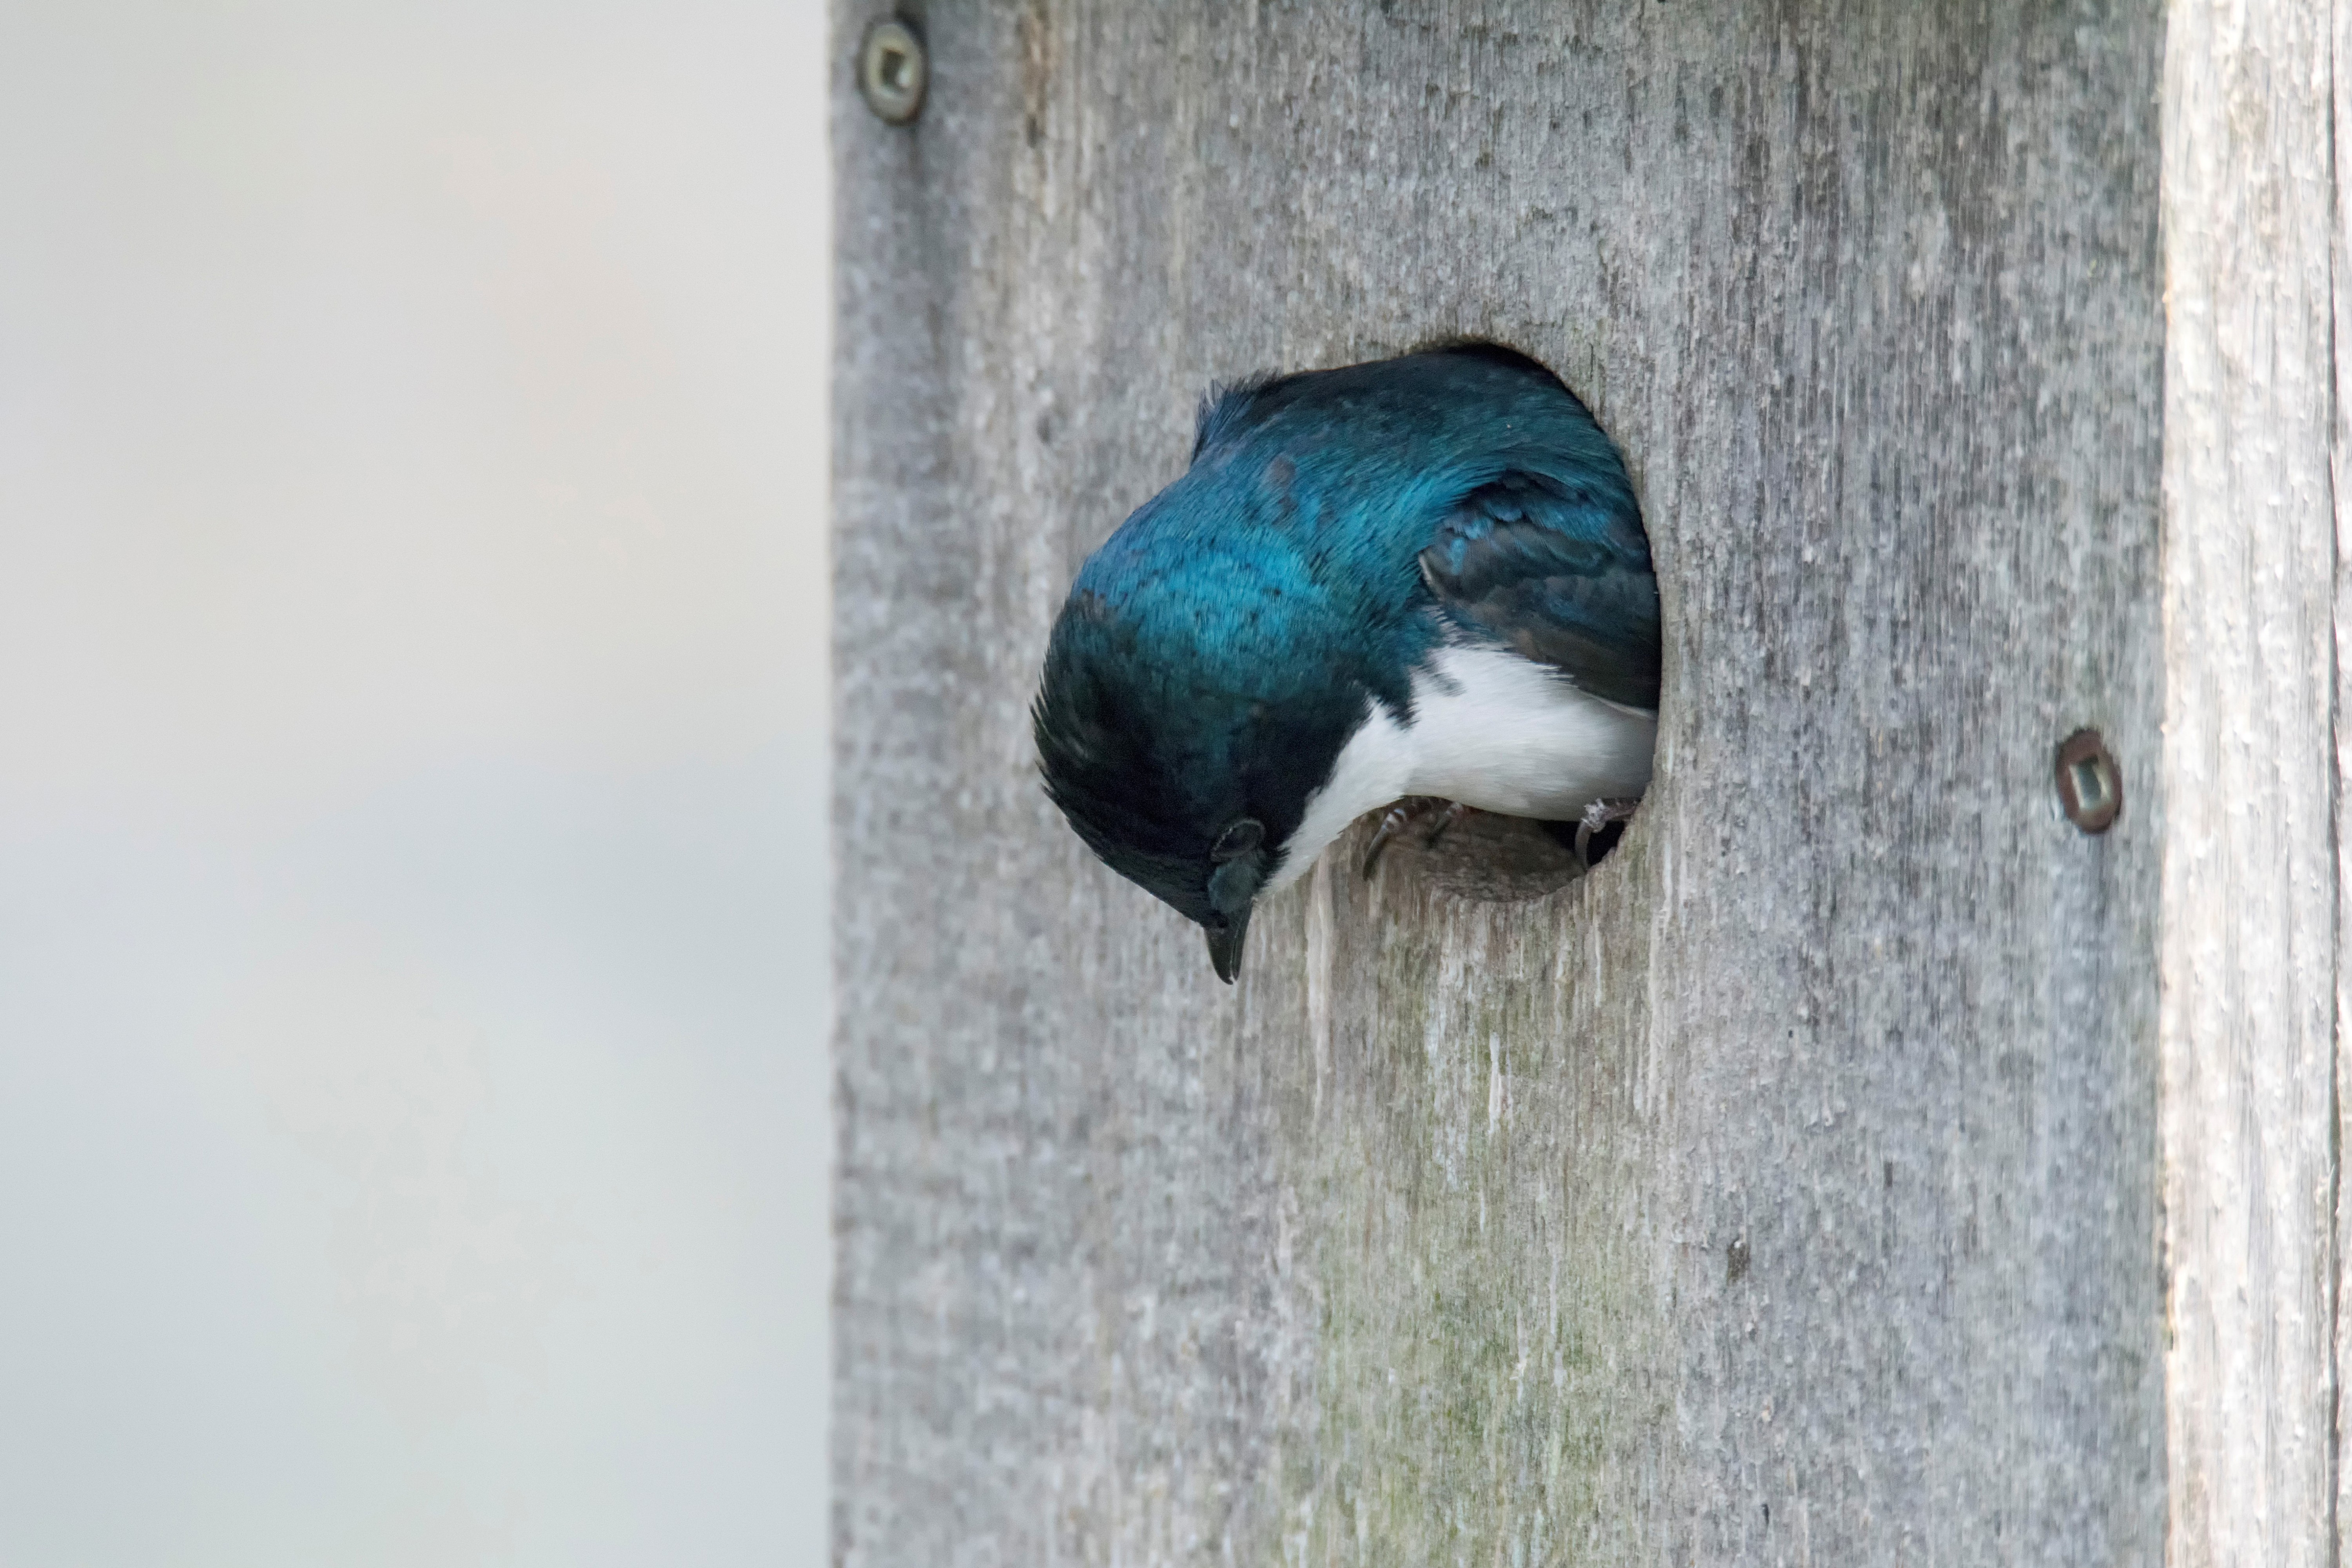
tree, bird, wing, beak, blue, fauna, canada, vertebrate, quebec, bluebird, sherbrooke, oiseau, hirondelle, bicolore, swallow, perching bird